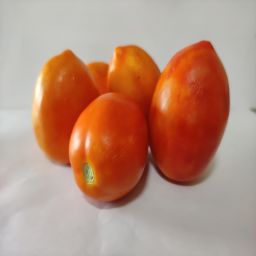
Crop: Tomato
Quality: Ripe